Vladimir Vernadsky

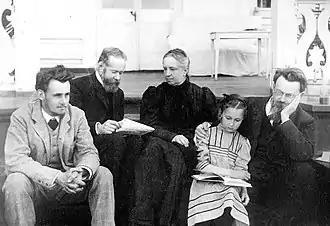
Vernadsky family in Poltava in 1908. Right-left: Vladimir, his daughter Nina, wife Nataliia and her brother Pavlo, son George.

The National Library of Ukraine, the Tavrida National University in Crimea and many streets and avenues in Ukraine and Russia are named in honor of Vladimir Vernadsky.